Chivas USA

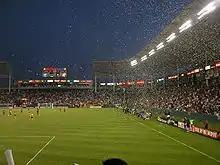
StubHub Center, Chivas USA's home stadium

Chivas USA played its home games at StubHub Center, on the campus of California State University, Dominguez Hills in Carson, California, approximately 10 miles south of downtown Los Angeles. Built in 2003 as the home stadium for LA Galaxy, the "SHC" is a 27,000-seat soccer-specific stadium, the second of its kind in MLS, but has hosted other sports such as rugby and football. For its entire existence, "Los Rojiblancos" shared the stadium with the Galaxy, with whom they competed for the Honda SuperClasico. During their tenure, this arrangement and those of the NFL's New York Giants and New York Jets in MetLife Stadium and NBA's Los Angeles Clippers and Los Angeles Lakers in the Staples Center were the only cases in the major professional sports leagues in the United States and Canada of two teams of the same league sharing a venue.